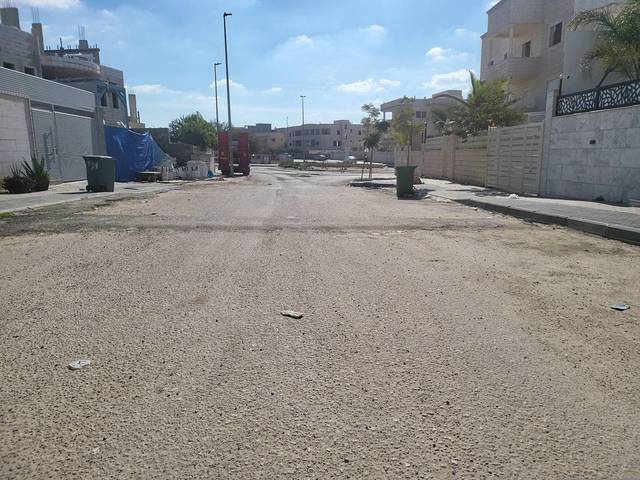
Region: Israel
Coordinates: 31.378, 34.739